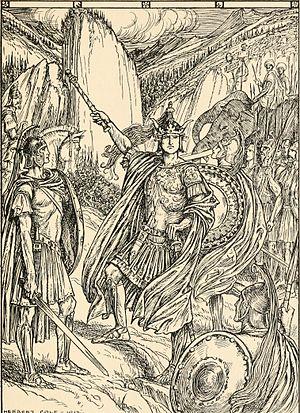
Alexandre le Grand qui bénéficie à travers l'histoire, les cultures et les religions d'une grande postérité, a été le sujet de très nombreuses œuvres d'art de l'Antiquité jusqu'à nos jours, faisant de lui l'une des principales figures politiques dans l'art occidental. La plupart des œuvres contemporaines ou originales ont disparu, même si de nombreuses copies ont été réalisées à l'époque romaine, particulièrement dans le domaine de la sculpture. Au Moyen Âge, dans la lignée du Roman d'Alexandre, l'épopée d'Alexandre s'incarnent dans de nombreuses publications littéraires pour devenir l'un des mythes les plus diffusés dans le temps et dans l'espace. À l'époque moderne, Alexandre est un thème privilégié dans la peinture. De nos jours il fait partie de la culture populaire en tant que sujet de romans historiques, de chansons ou de jeux vidéo.